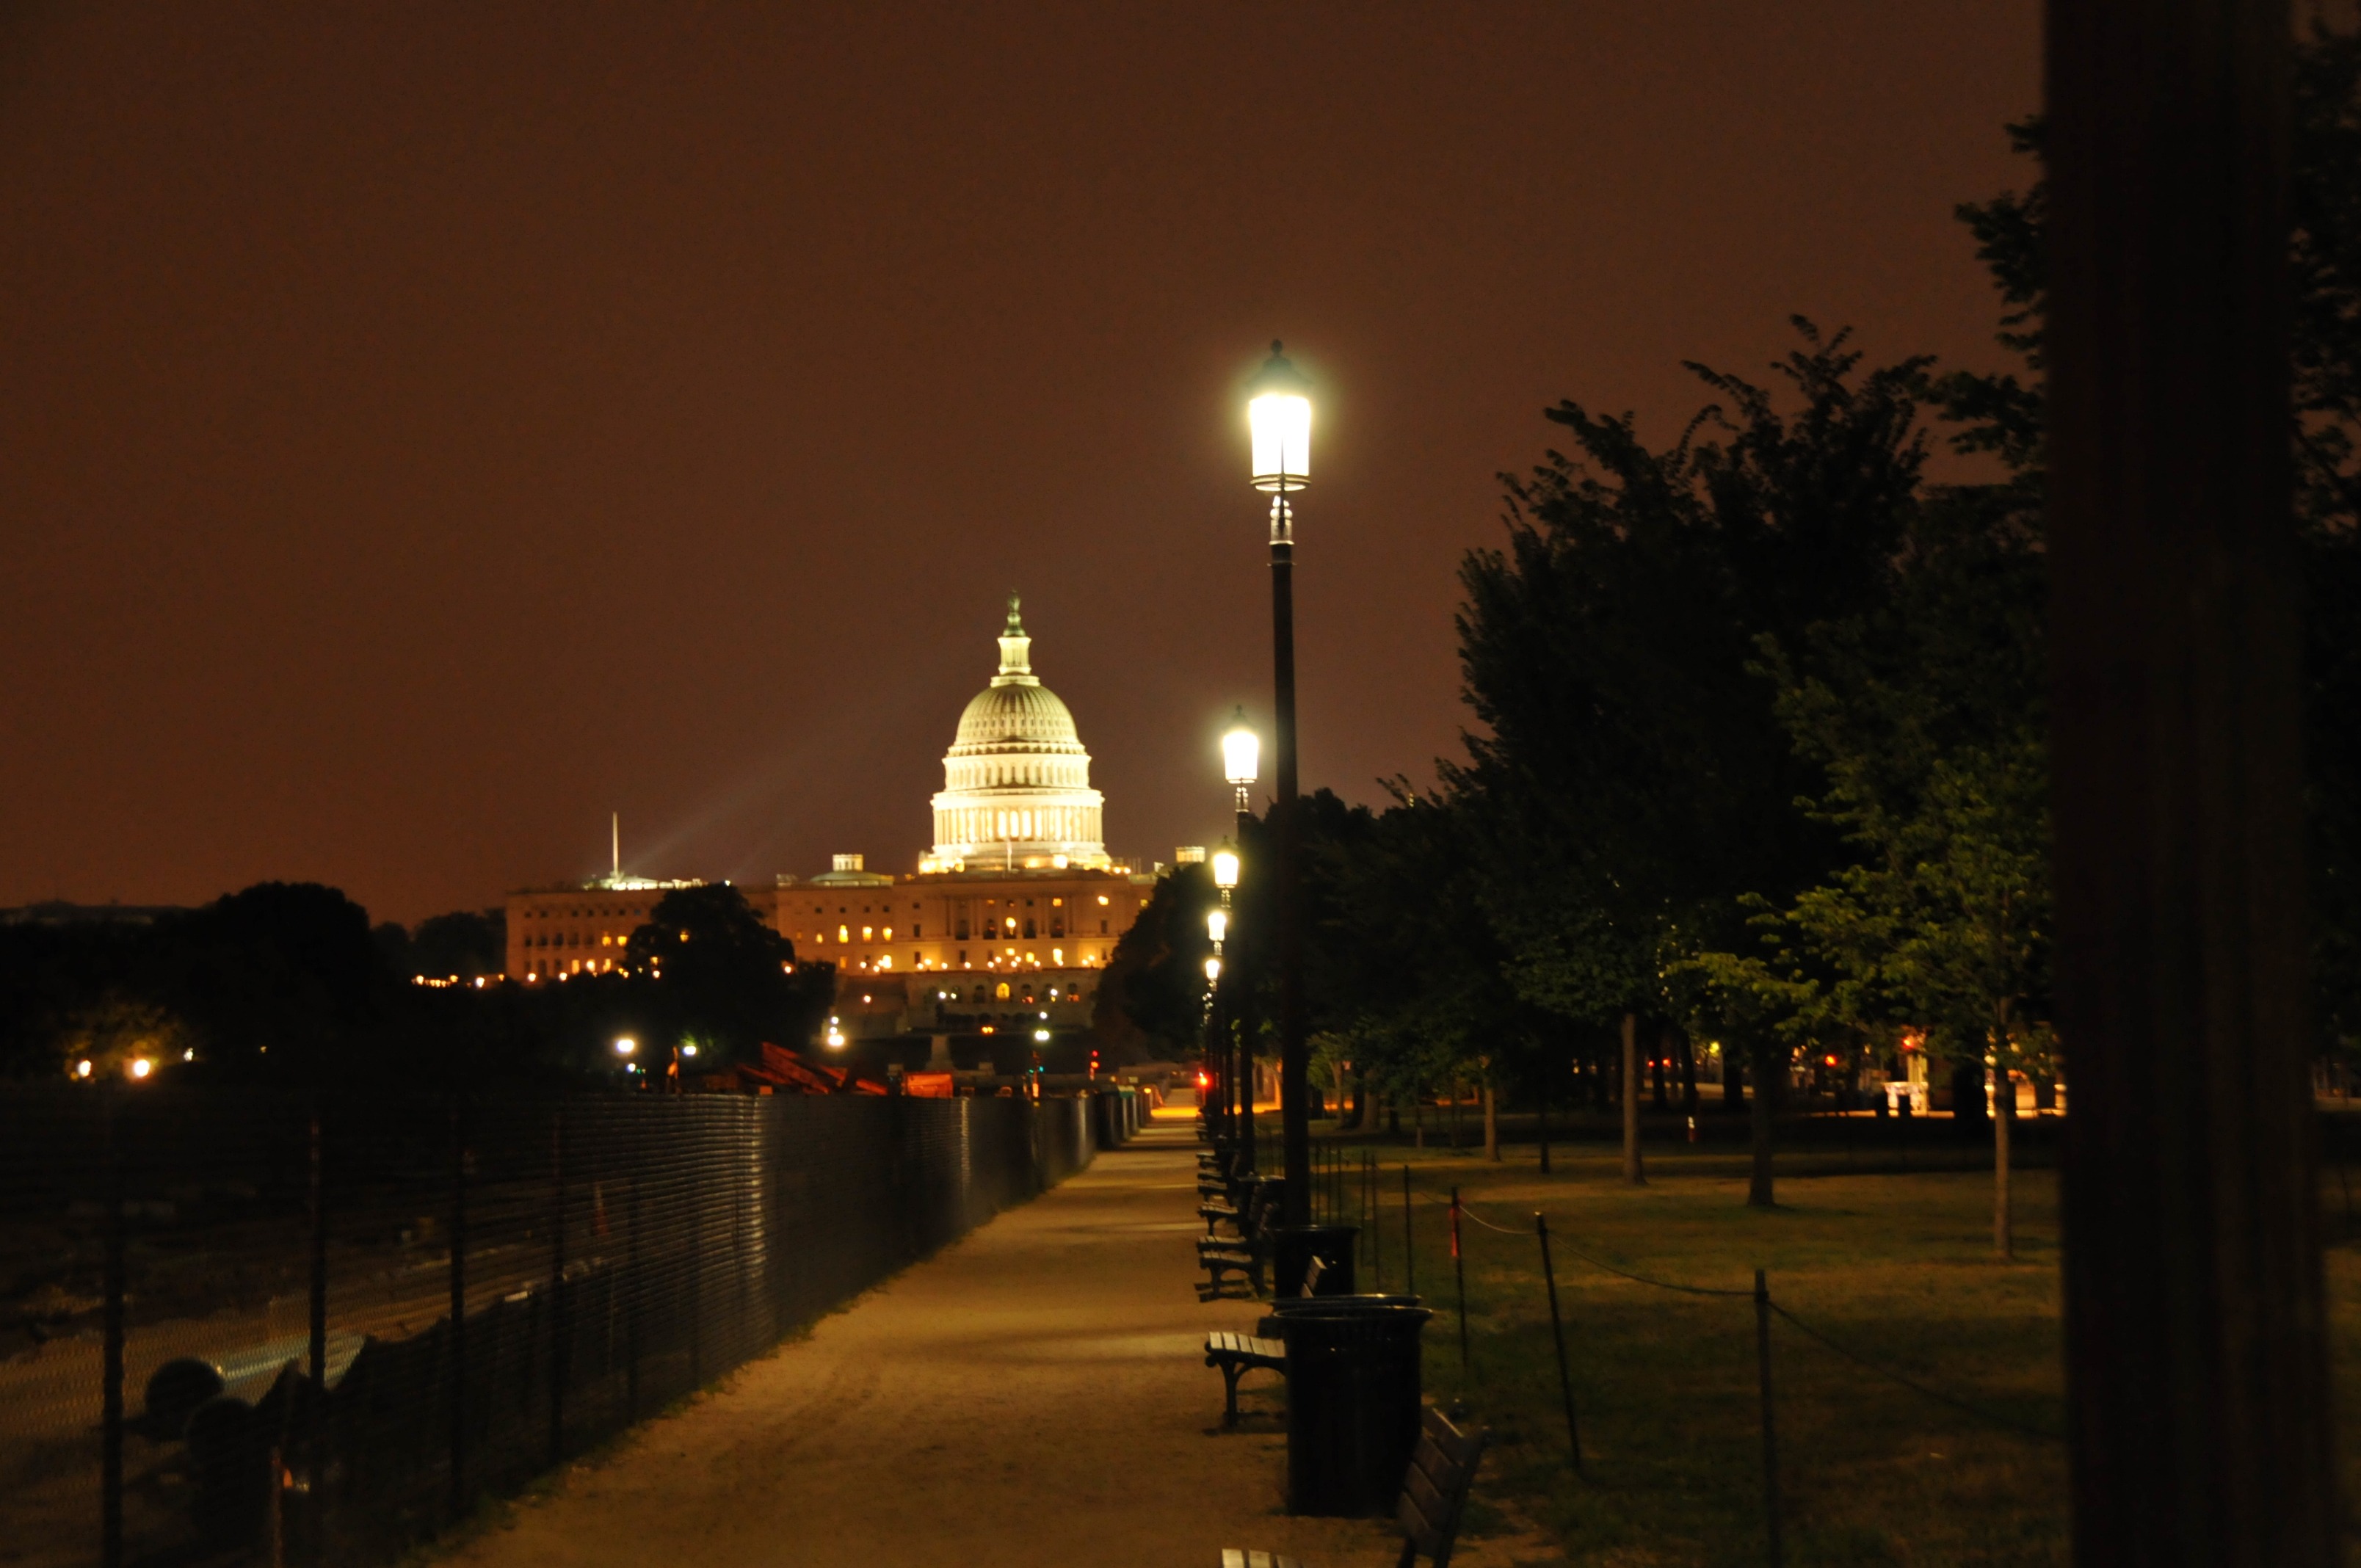
light, architecture, skyline, night, morning, view, city, urban, monument, cityscape, downtown, dusk, evening, tower, scenic, scenery, landmark, darkness, street light, metropolitan, lighting, washington, dc, buildings, government, federal, capitol, congress, metropolis, human settlement, dc at night